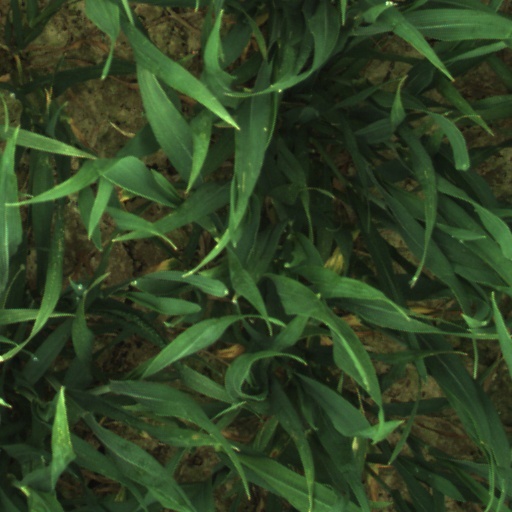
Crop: wheat